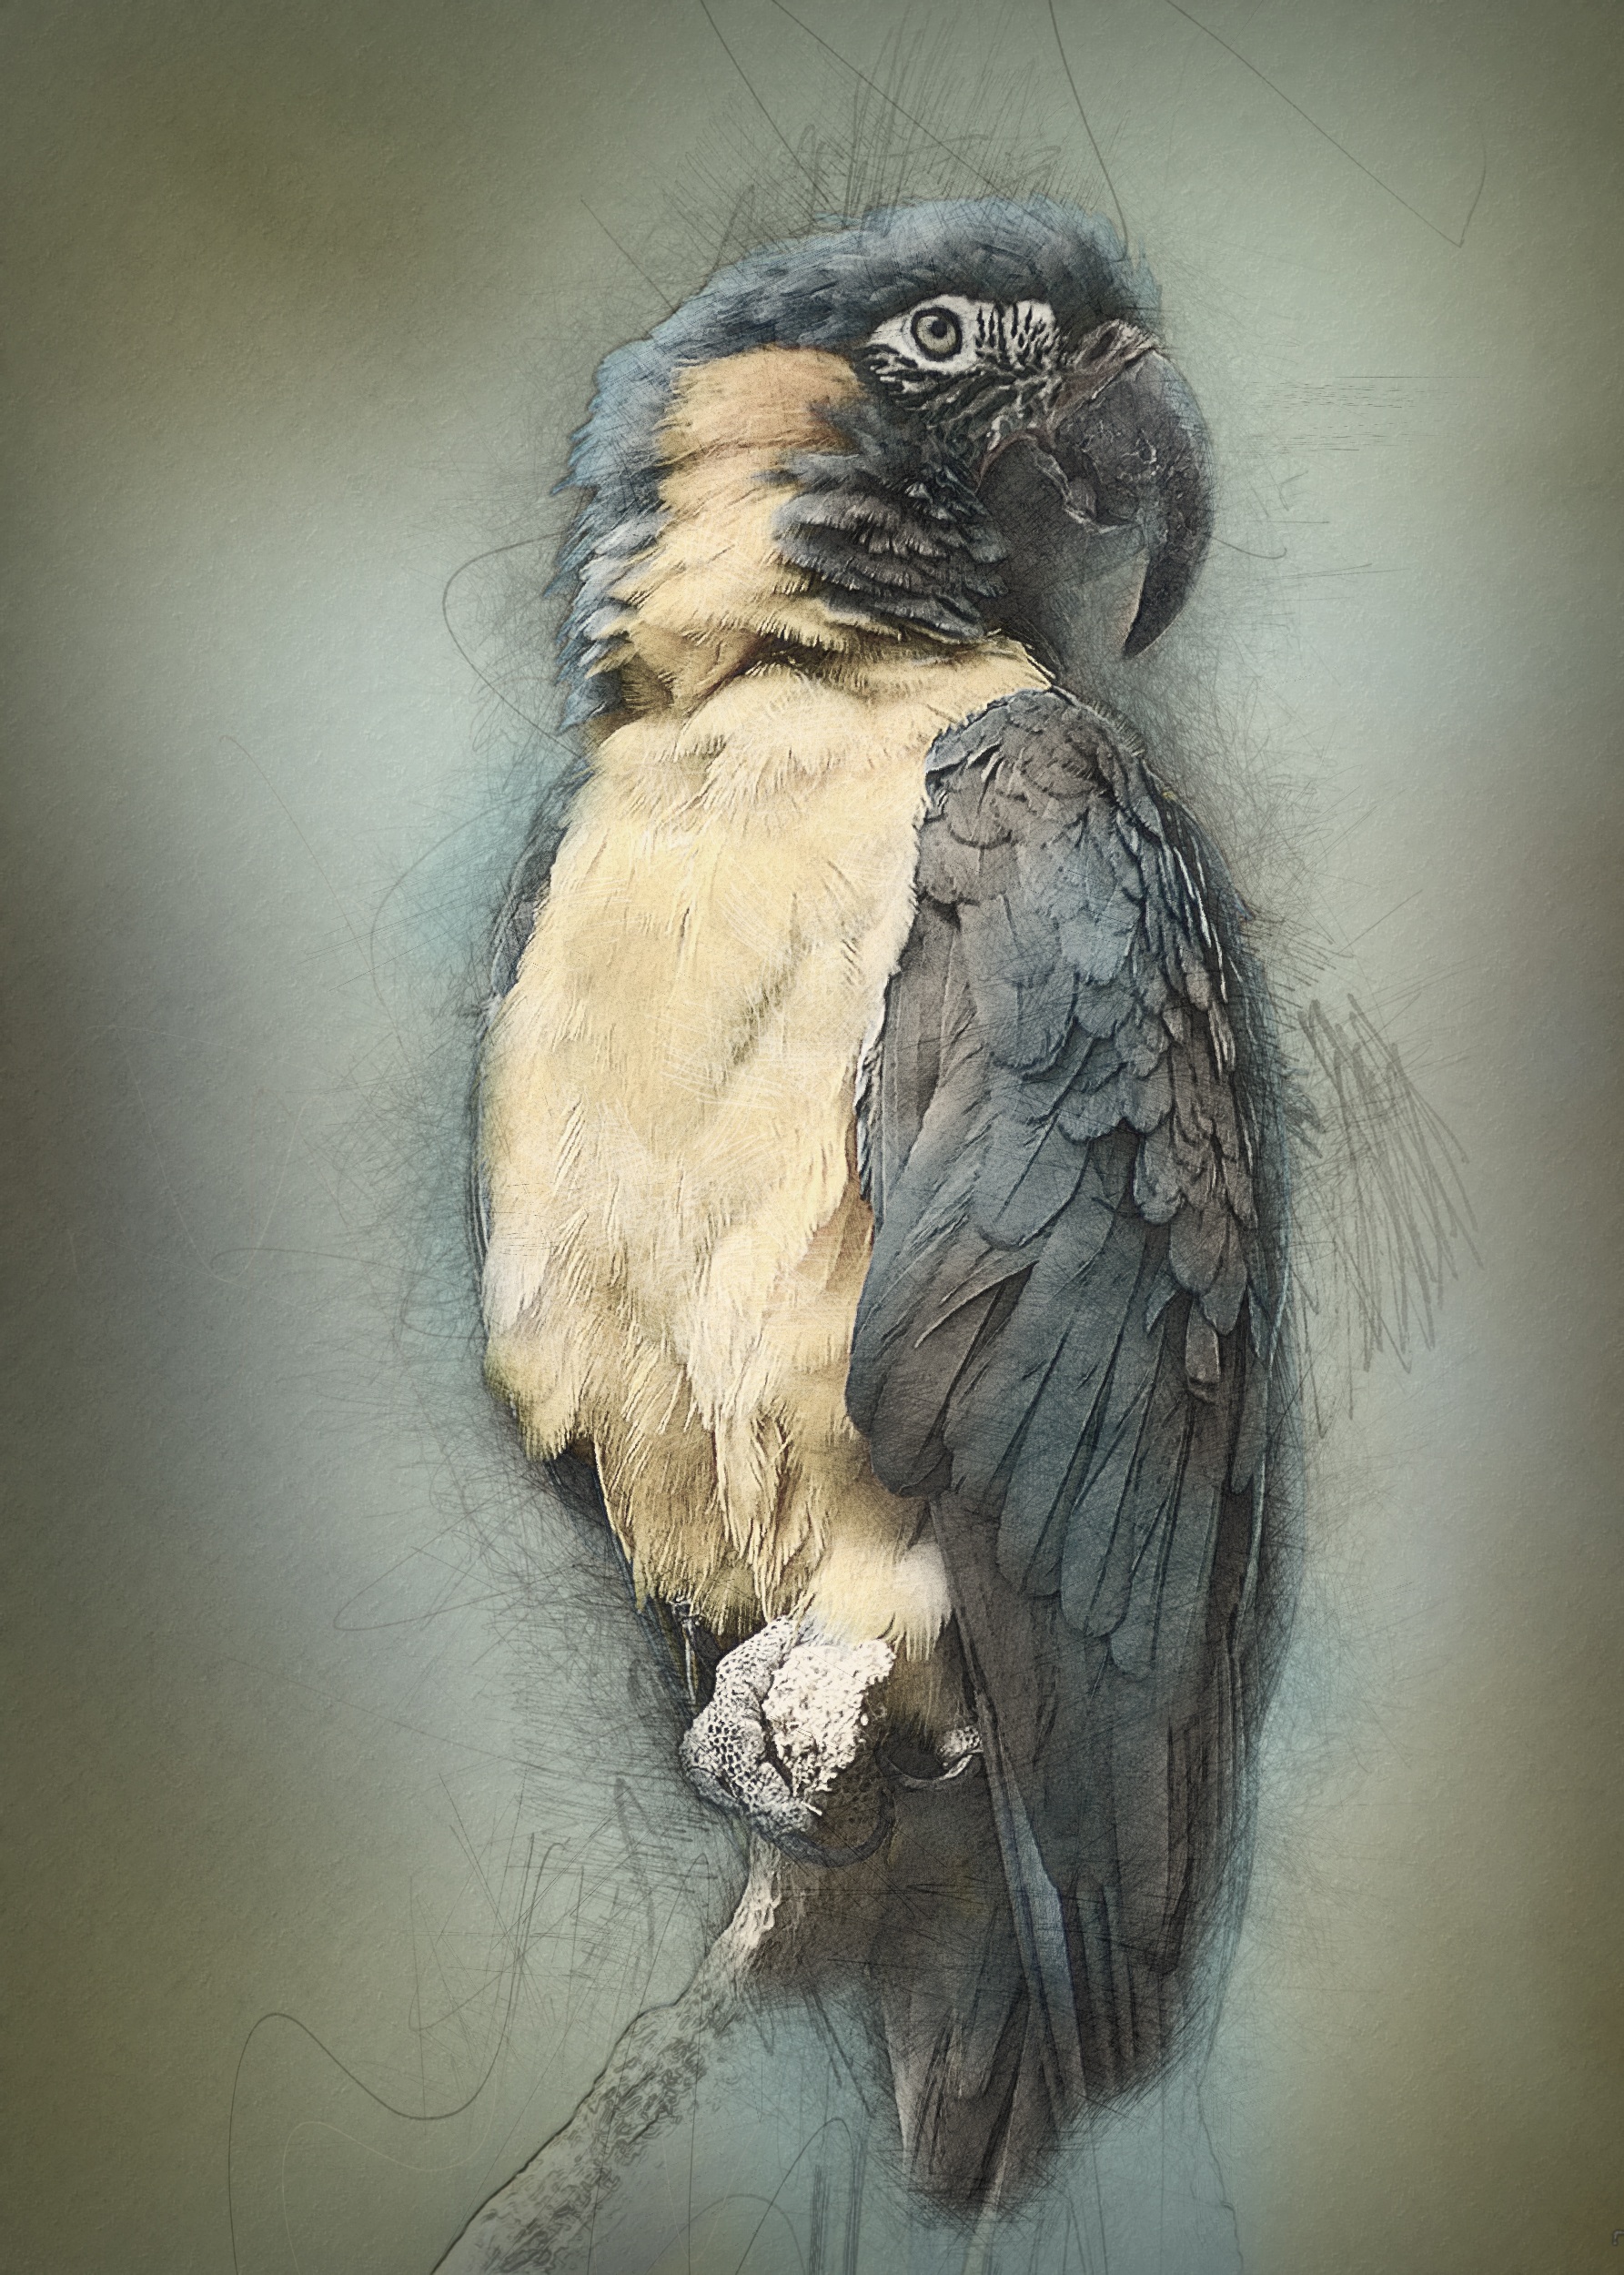
parrot, exotic, bird, tropical, nature, wildlife, colorful, animal, wild, feather, digital drawing, digital art